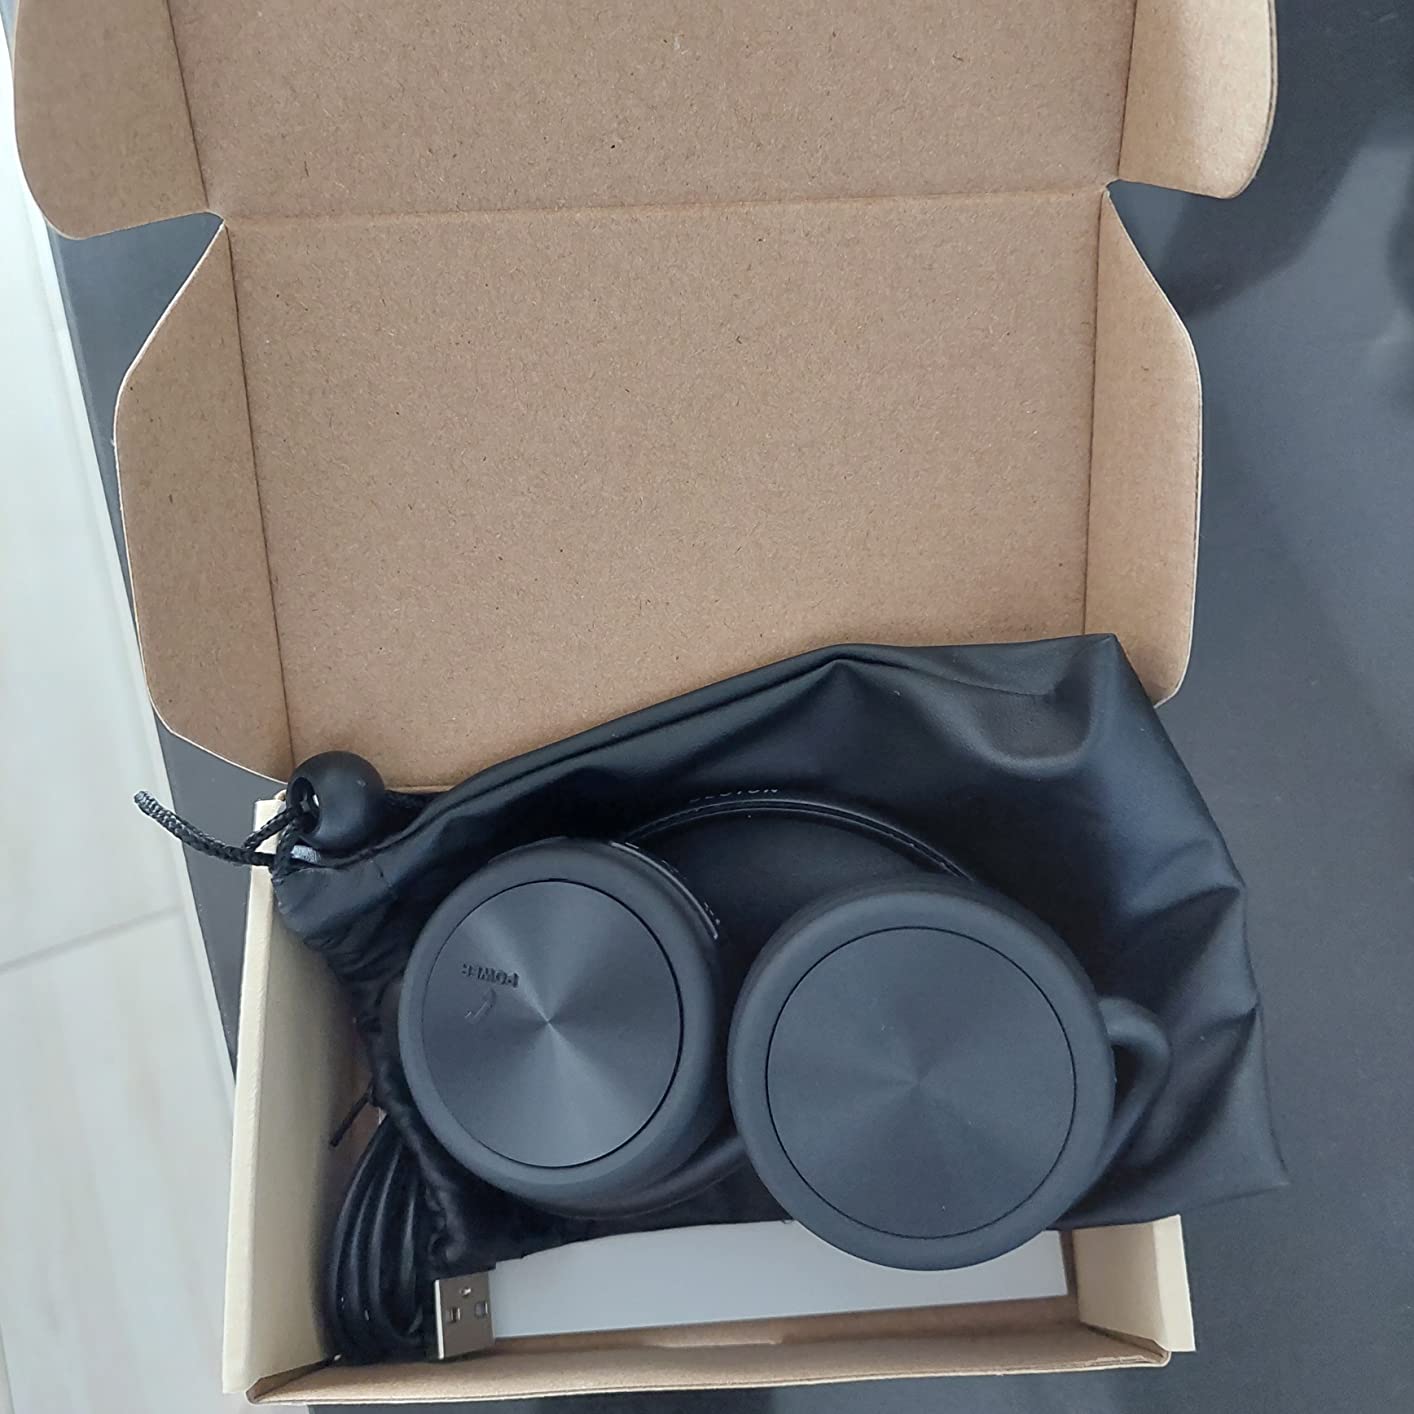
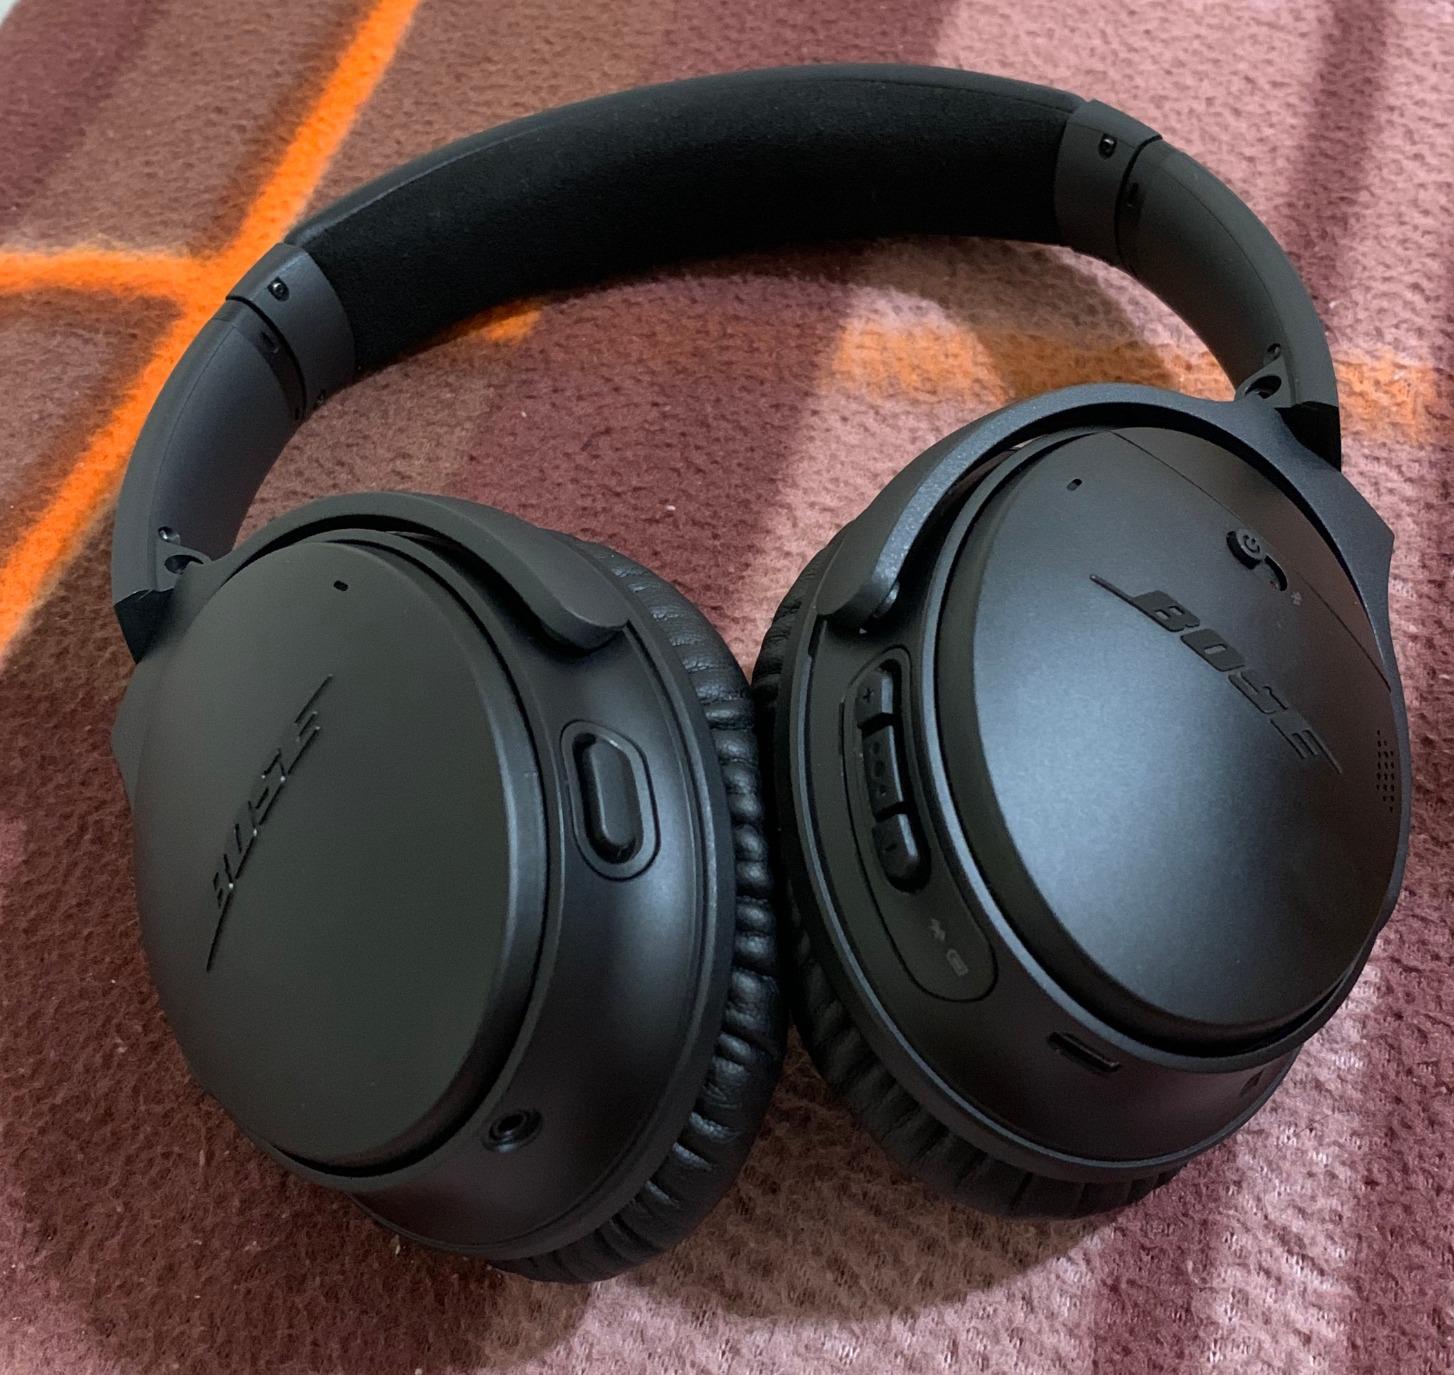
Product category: headphones
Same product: no